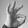
ASL letter: F